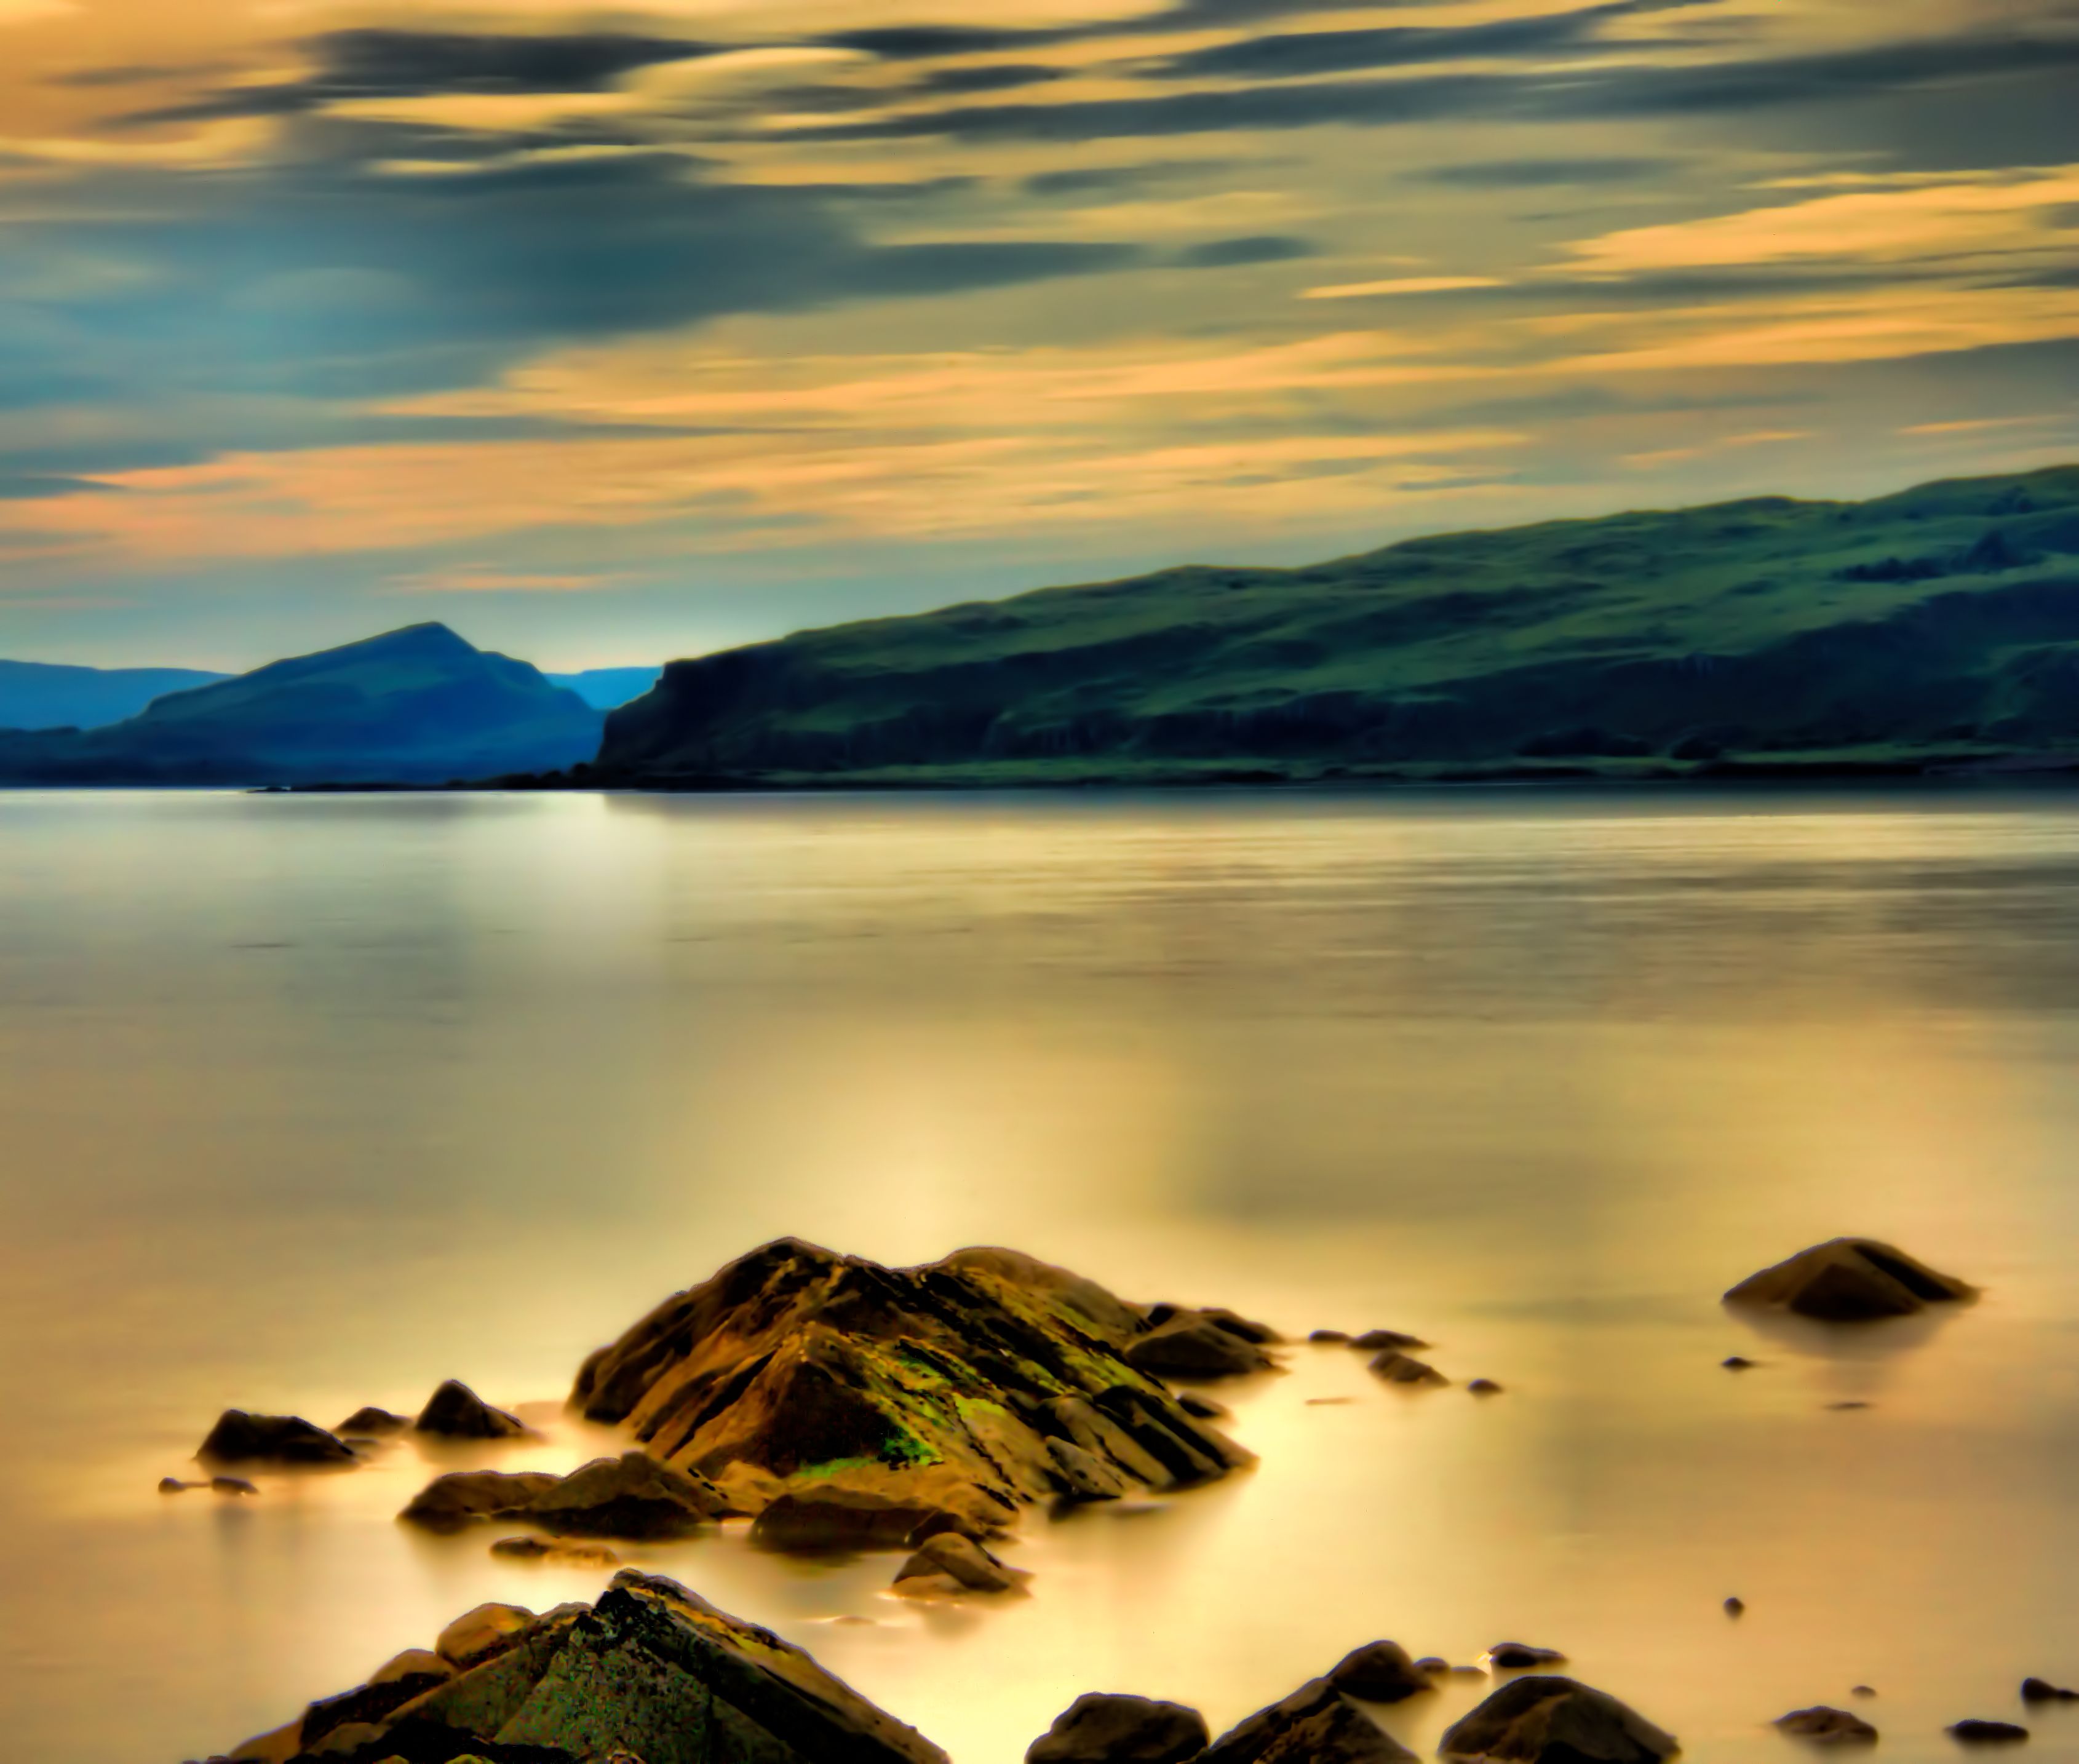
sea, coast, nature, rock, ocean, horizon, cloud, sky, sunrise, sunset, sunlight, morning, shore, lake, dawn, dusk, evening, reflection, bay, body of water, loch, atmospheric phenomenon